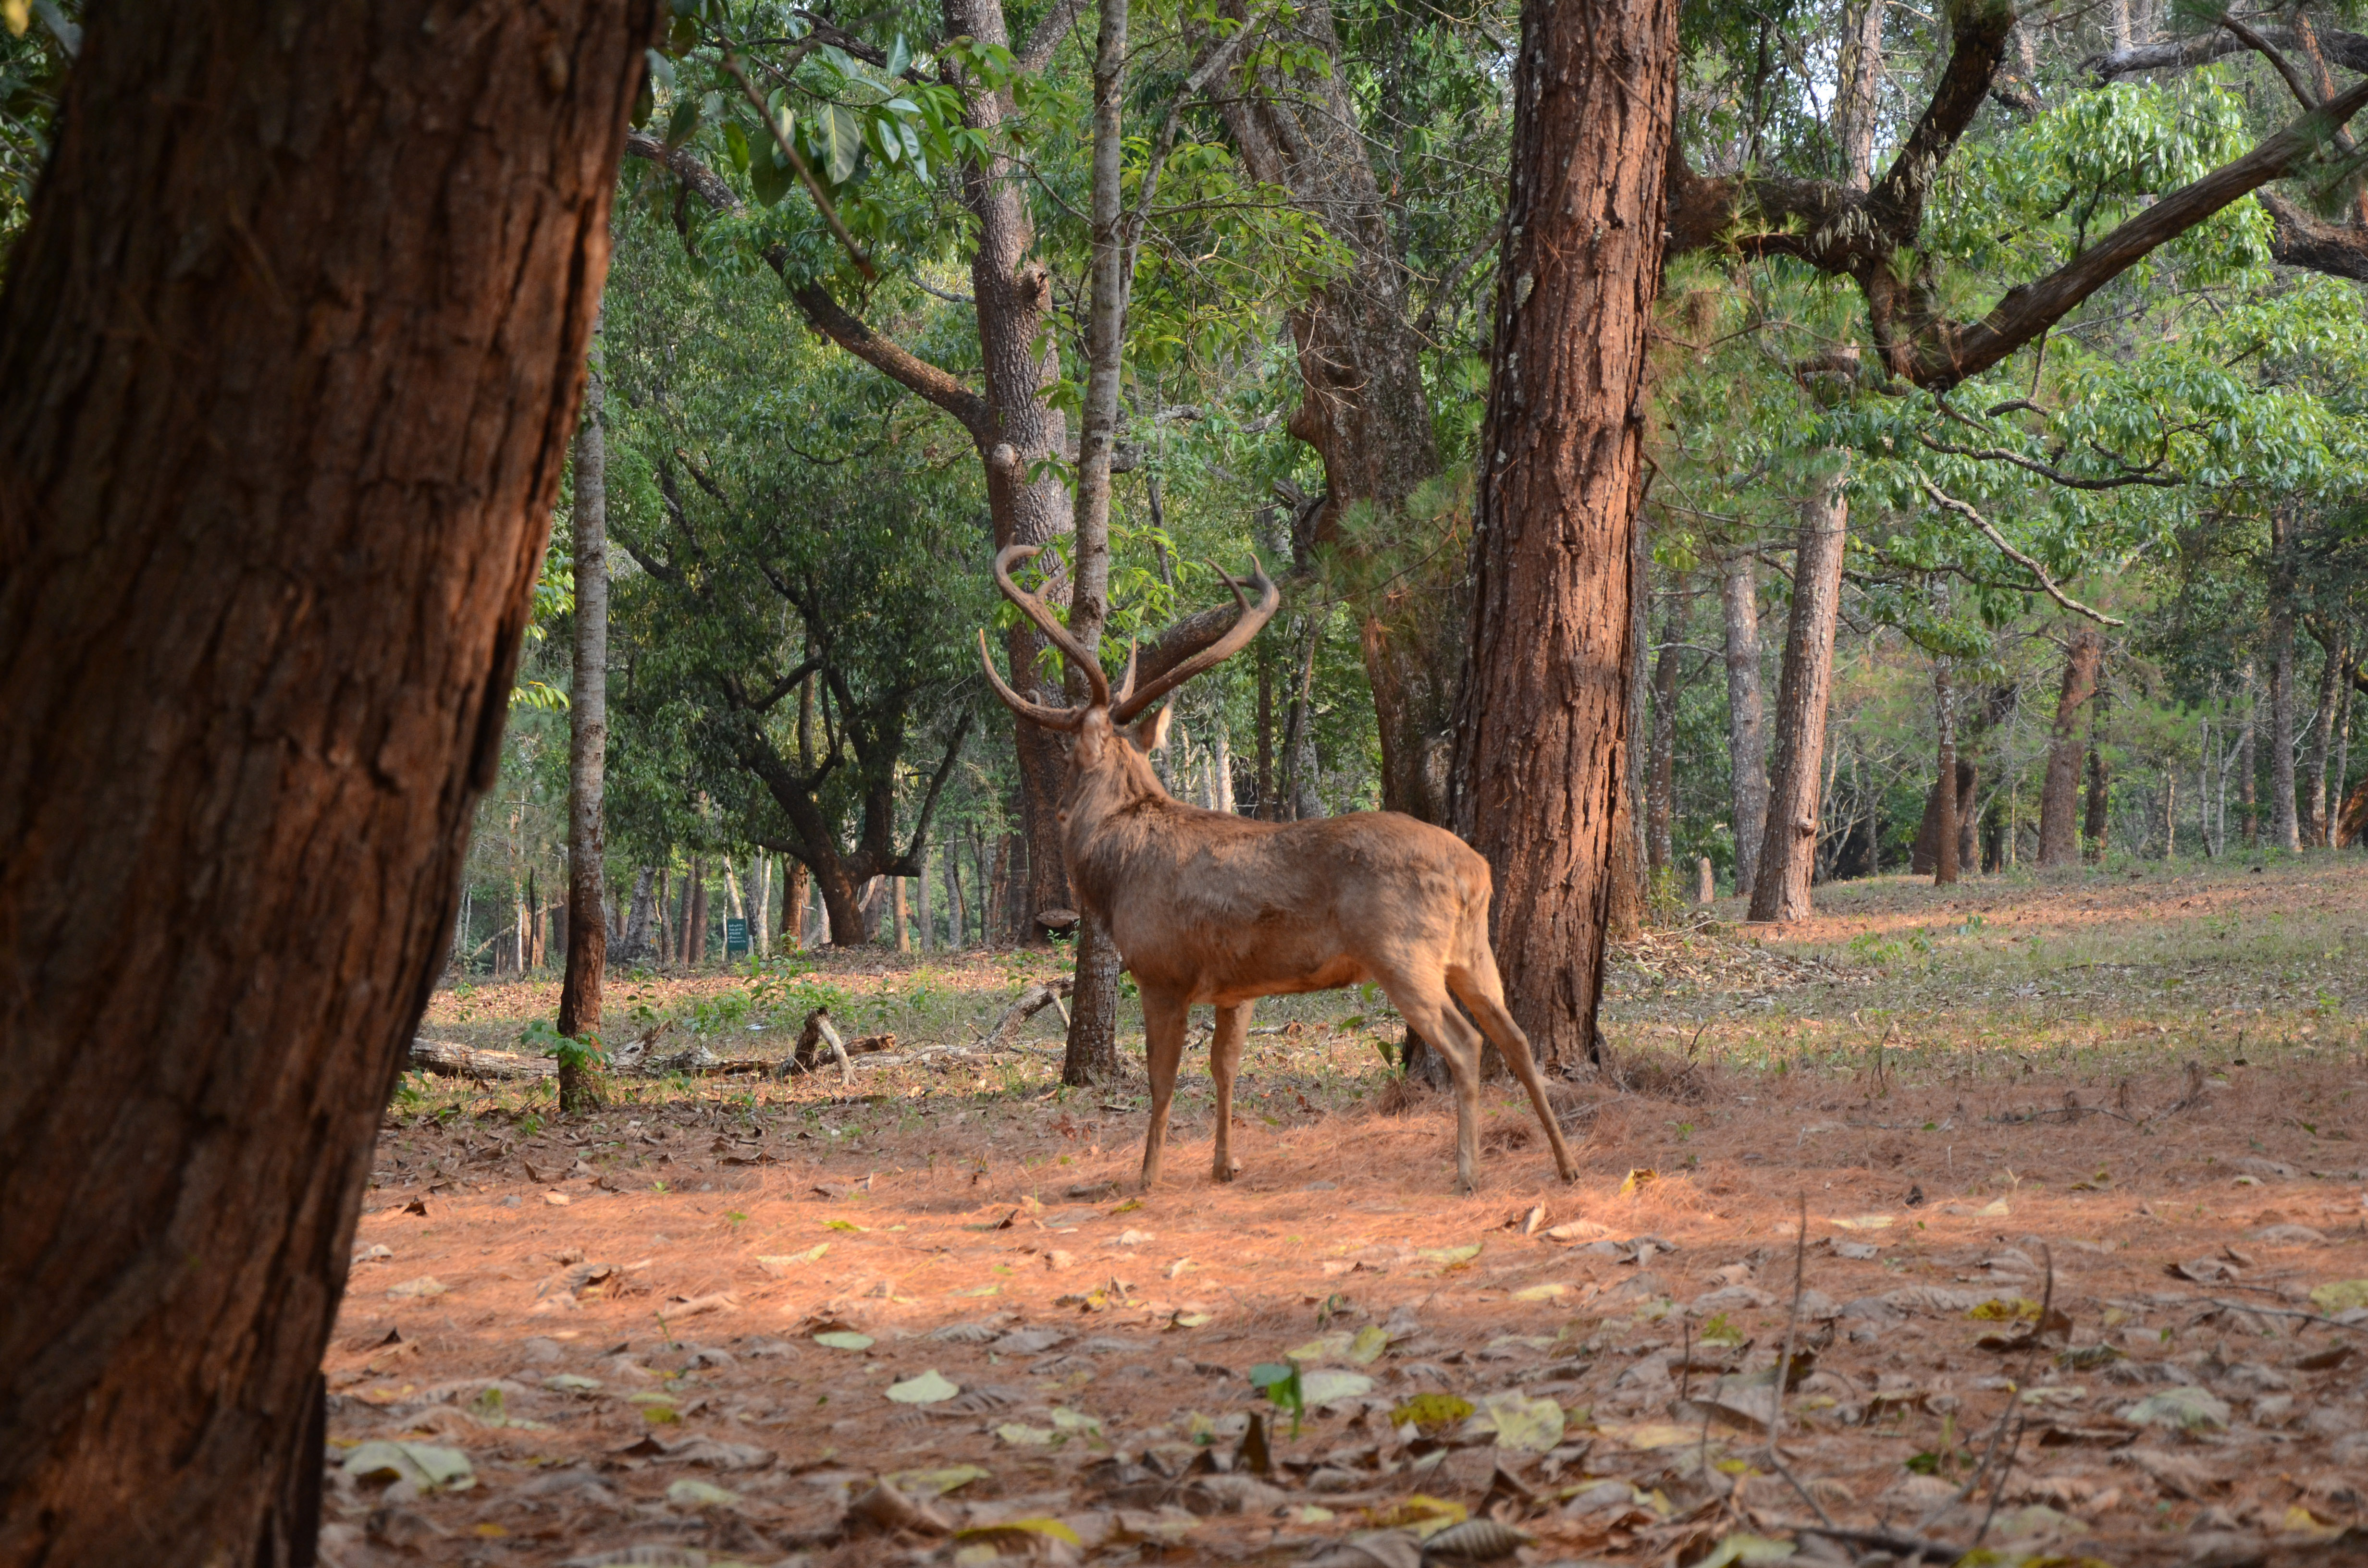
deer, animal, mammal, vertebrate, wildlife, nature reserve, woodland, terrestrial animal, impala, tree, biome, antelope, forest, white tailed deer, organism, fawn, old growth forest, roe deer, adaptation, plant, antler, safari, musk deer, jungle, national park, tail, grove, cow goat family